Constitution of Tasmania

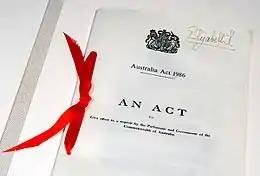
Photo of the "Australia Act 1986" (United Kingdom) document located in Parliament House, Canberra

The Commonwealth had freed itself from colonial restraints and secured its independence from the United Kingdom by adopting the "Statute of Westminster 1931" (UK) through passing the "Statute of Westminster Adoption Act 1942" (Cth). This statute ended any power of the British Parliament to make laws for Australia at the federal level without their consent, prevented federal laws (those passed after 1939) from being declared void due to inconsistency with British laws and gave the Federal Parliament to repeal or amend any British law that applied to Australia at the federal level. However due to an oversight, this did not apply to Australian States. Meaning that until 1986, Tasmania remained a dependency of the British Crown while the Federal layer was effectively entirely independent from the United Kingdom. This odd situation meant that the British Government was responsible for advising the Monarch who would be the Governor of Tasmania and when certain proposed laws had to bypass the Governor to be given Royal Assent by the Monarch directly, the British Government could advise the Monarch to refuse assent to Tasmanian laws.